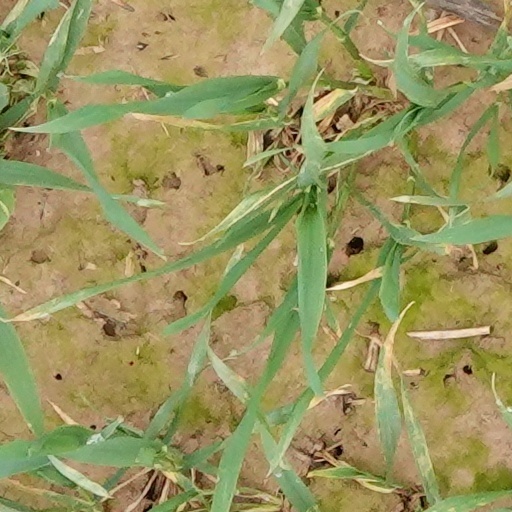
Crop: wheat